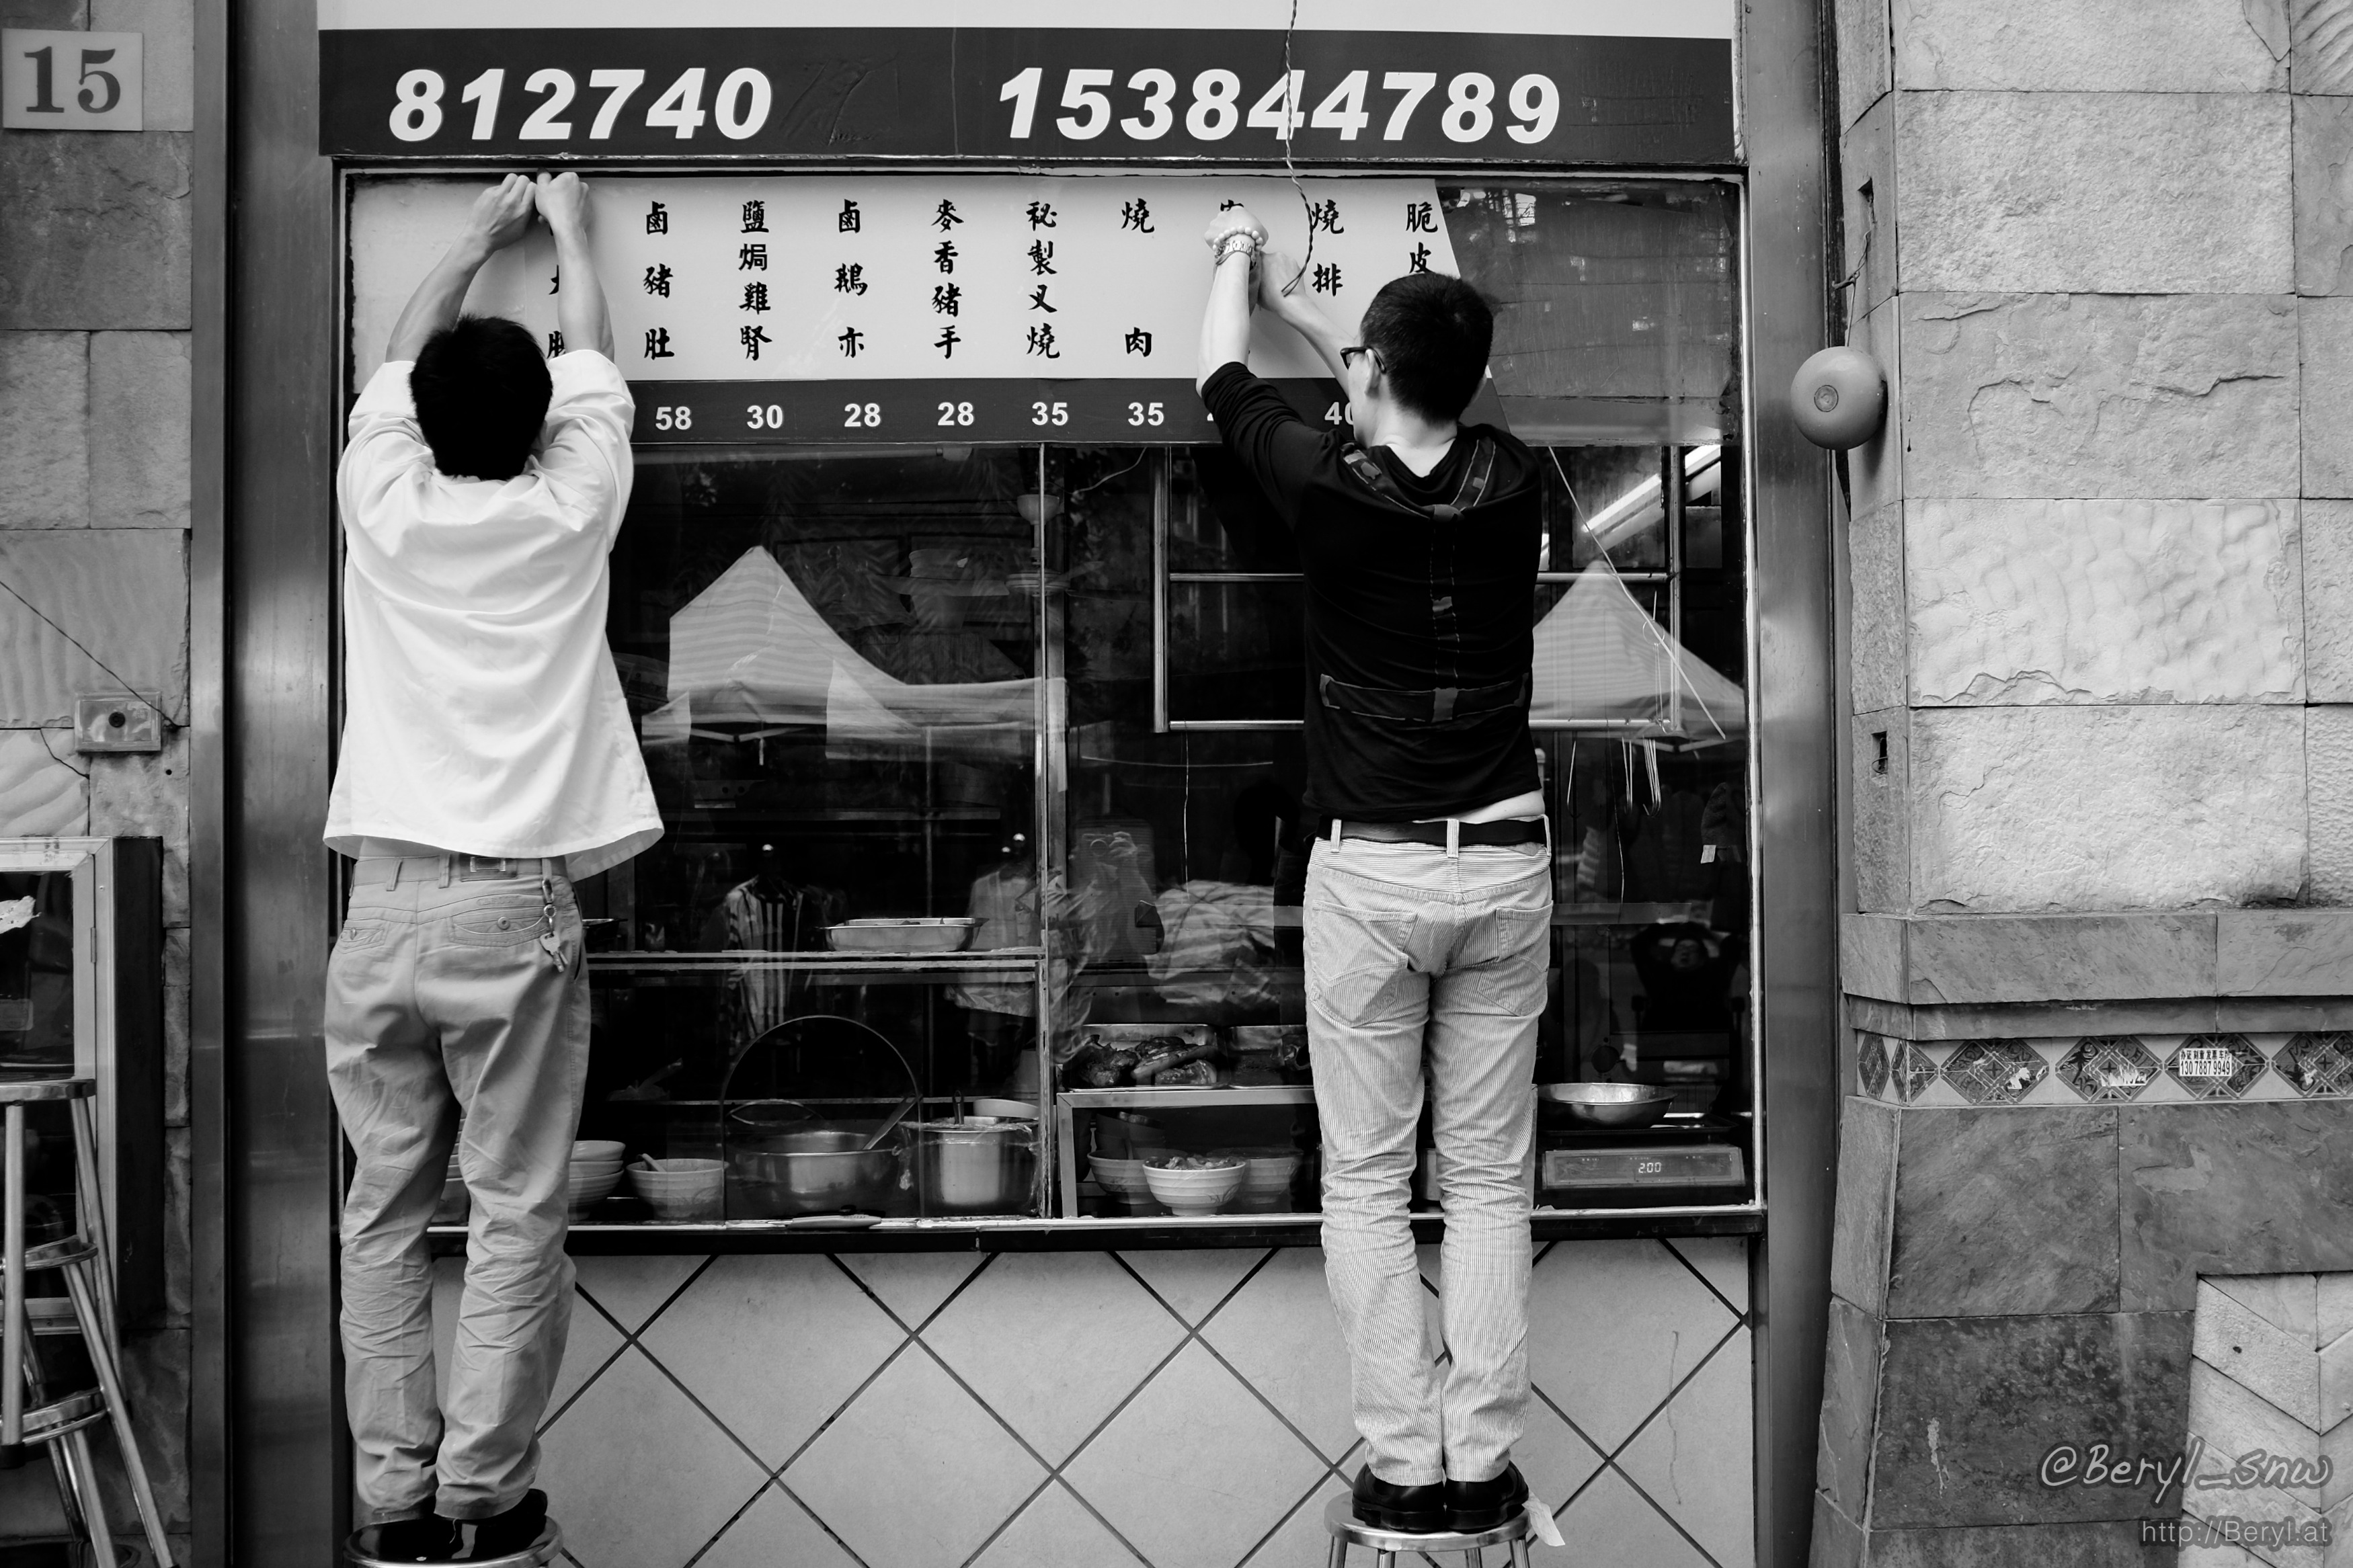
man, black and white, road, white, street, photography, restaurant, fujifilm, sign, black, monochrome, lifestyle, streetphotography, bw, blackandwhite, candid, infrastructure, photograph, canton, china, x100s, monochrome photography, film noir